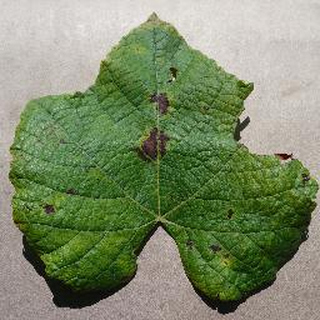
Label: grape_leaf_blight